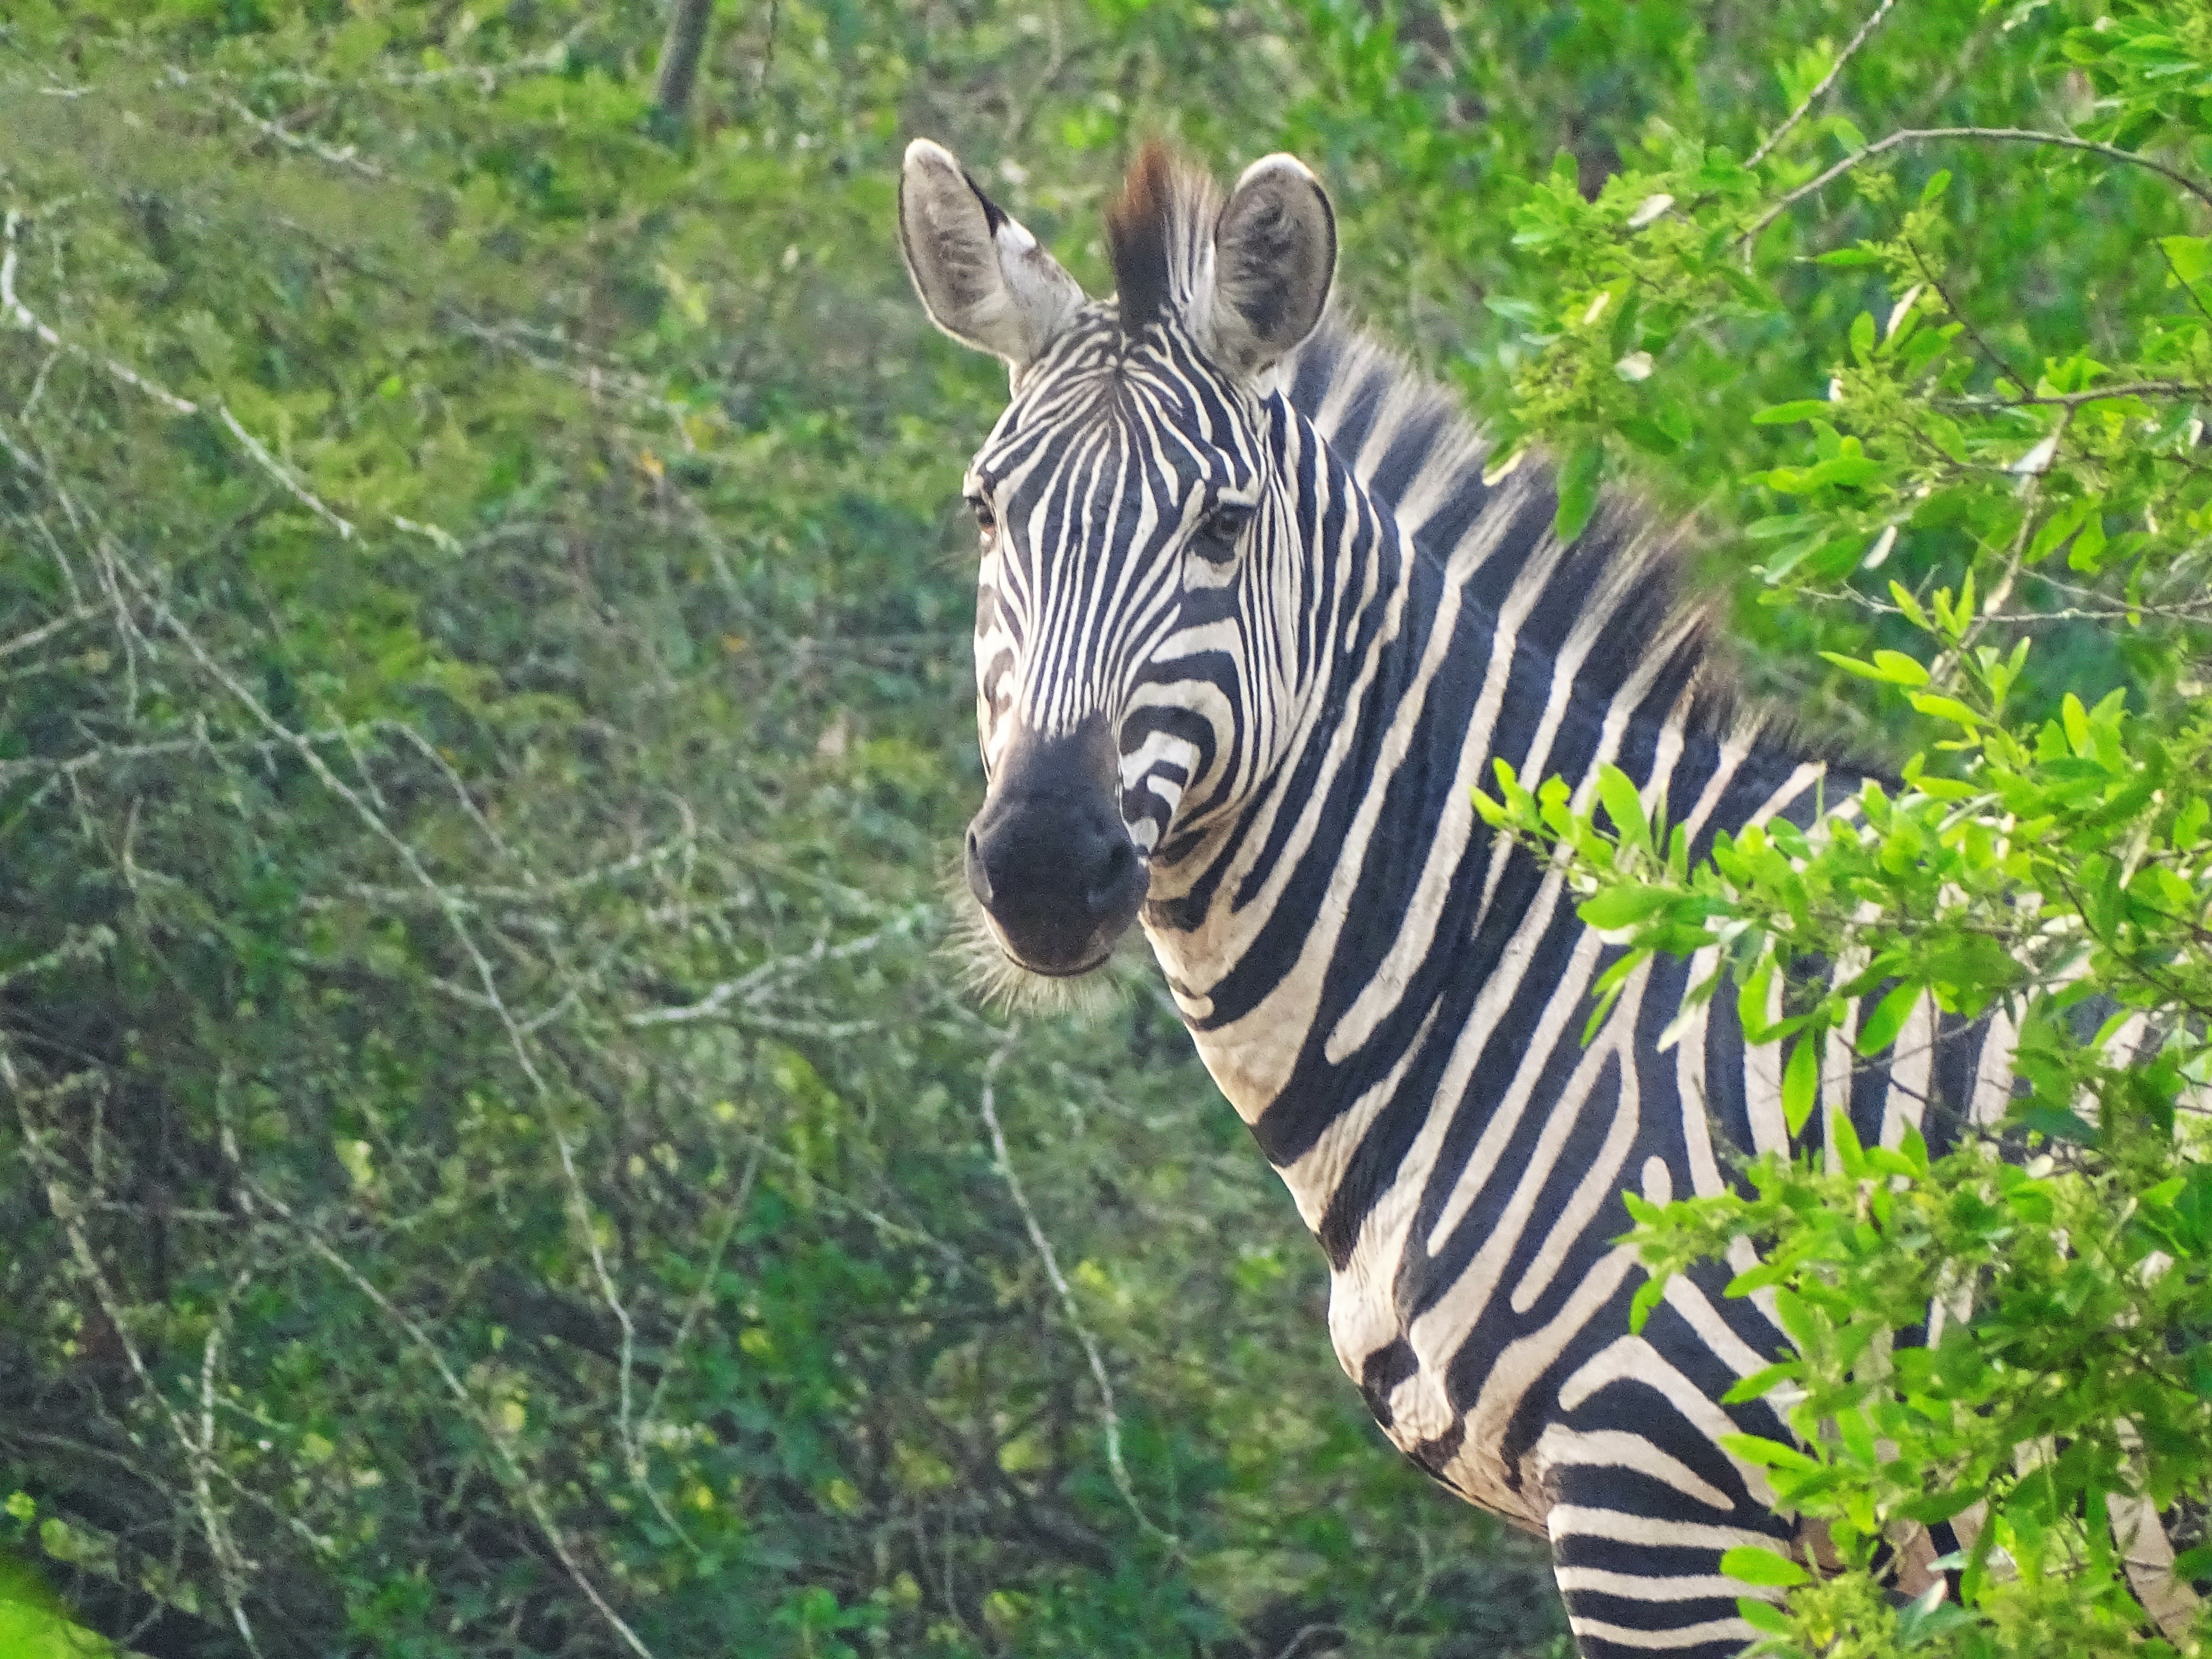
wildlife, zoo, jungle, mammal, fauna, zebra, safari, horse like mammal